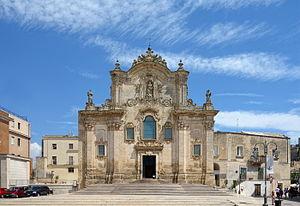
L'église San Francesco d'Assisi de Matera.